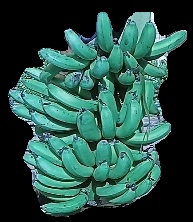
Variety: pachbale
Grade: grade3